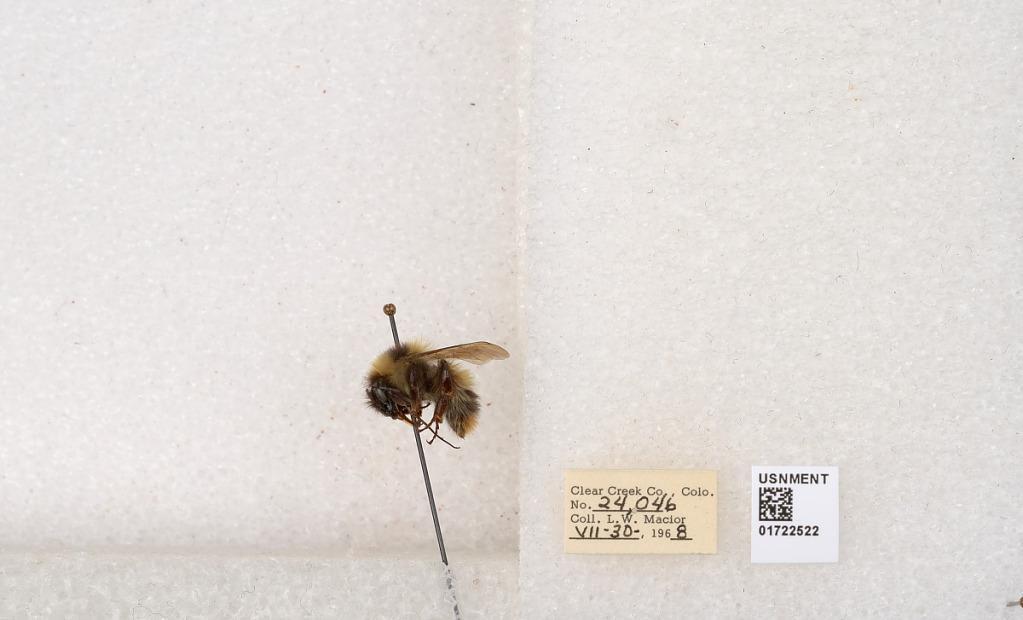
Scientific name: Bombus kirbyellus
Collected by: L. Macior
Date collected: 1968-7-30
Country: United States
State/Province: Colorado
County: Clear Creek
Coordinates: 39.6891, -105.644